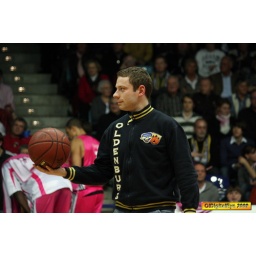
oldenburg ewe baskets vs bonn foto by OlDigitalEye 2009 01 31 8088_2